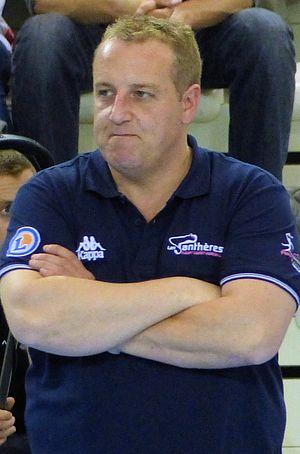
Frédéric Bougeant l'entraîneur de l'équipe de handball féminin Fleury Handball. Le 14 mai 2014.